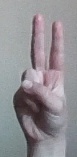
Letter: taa